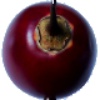
Label: Tamarillo 1